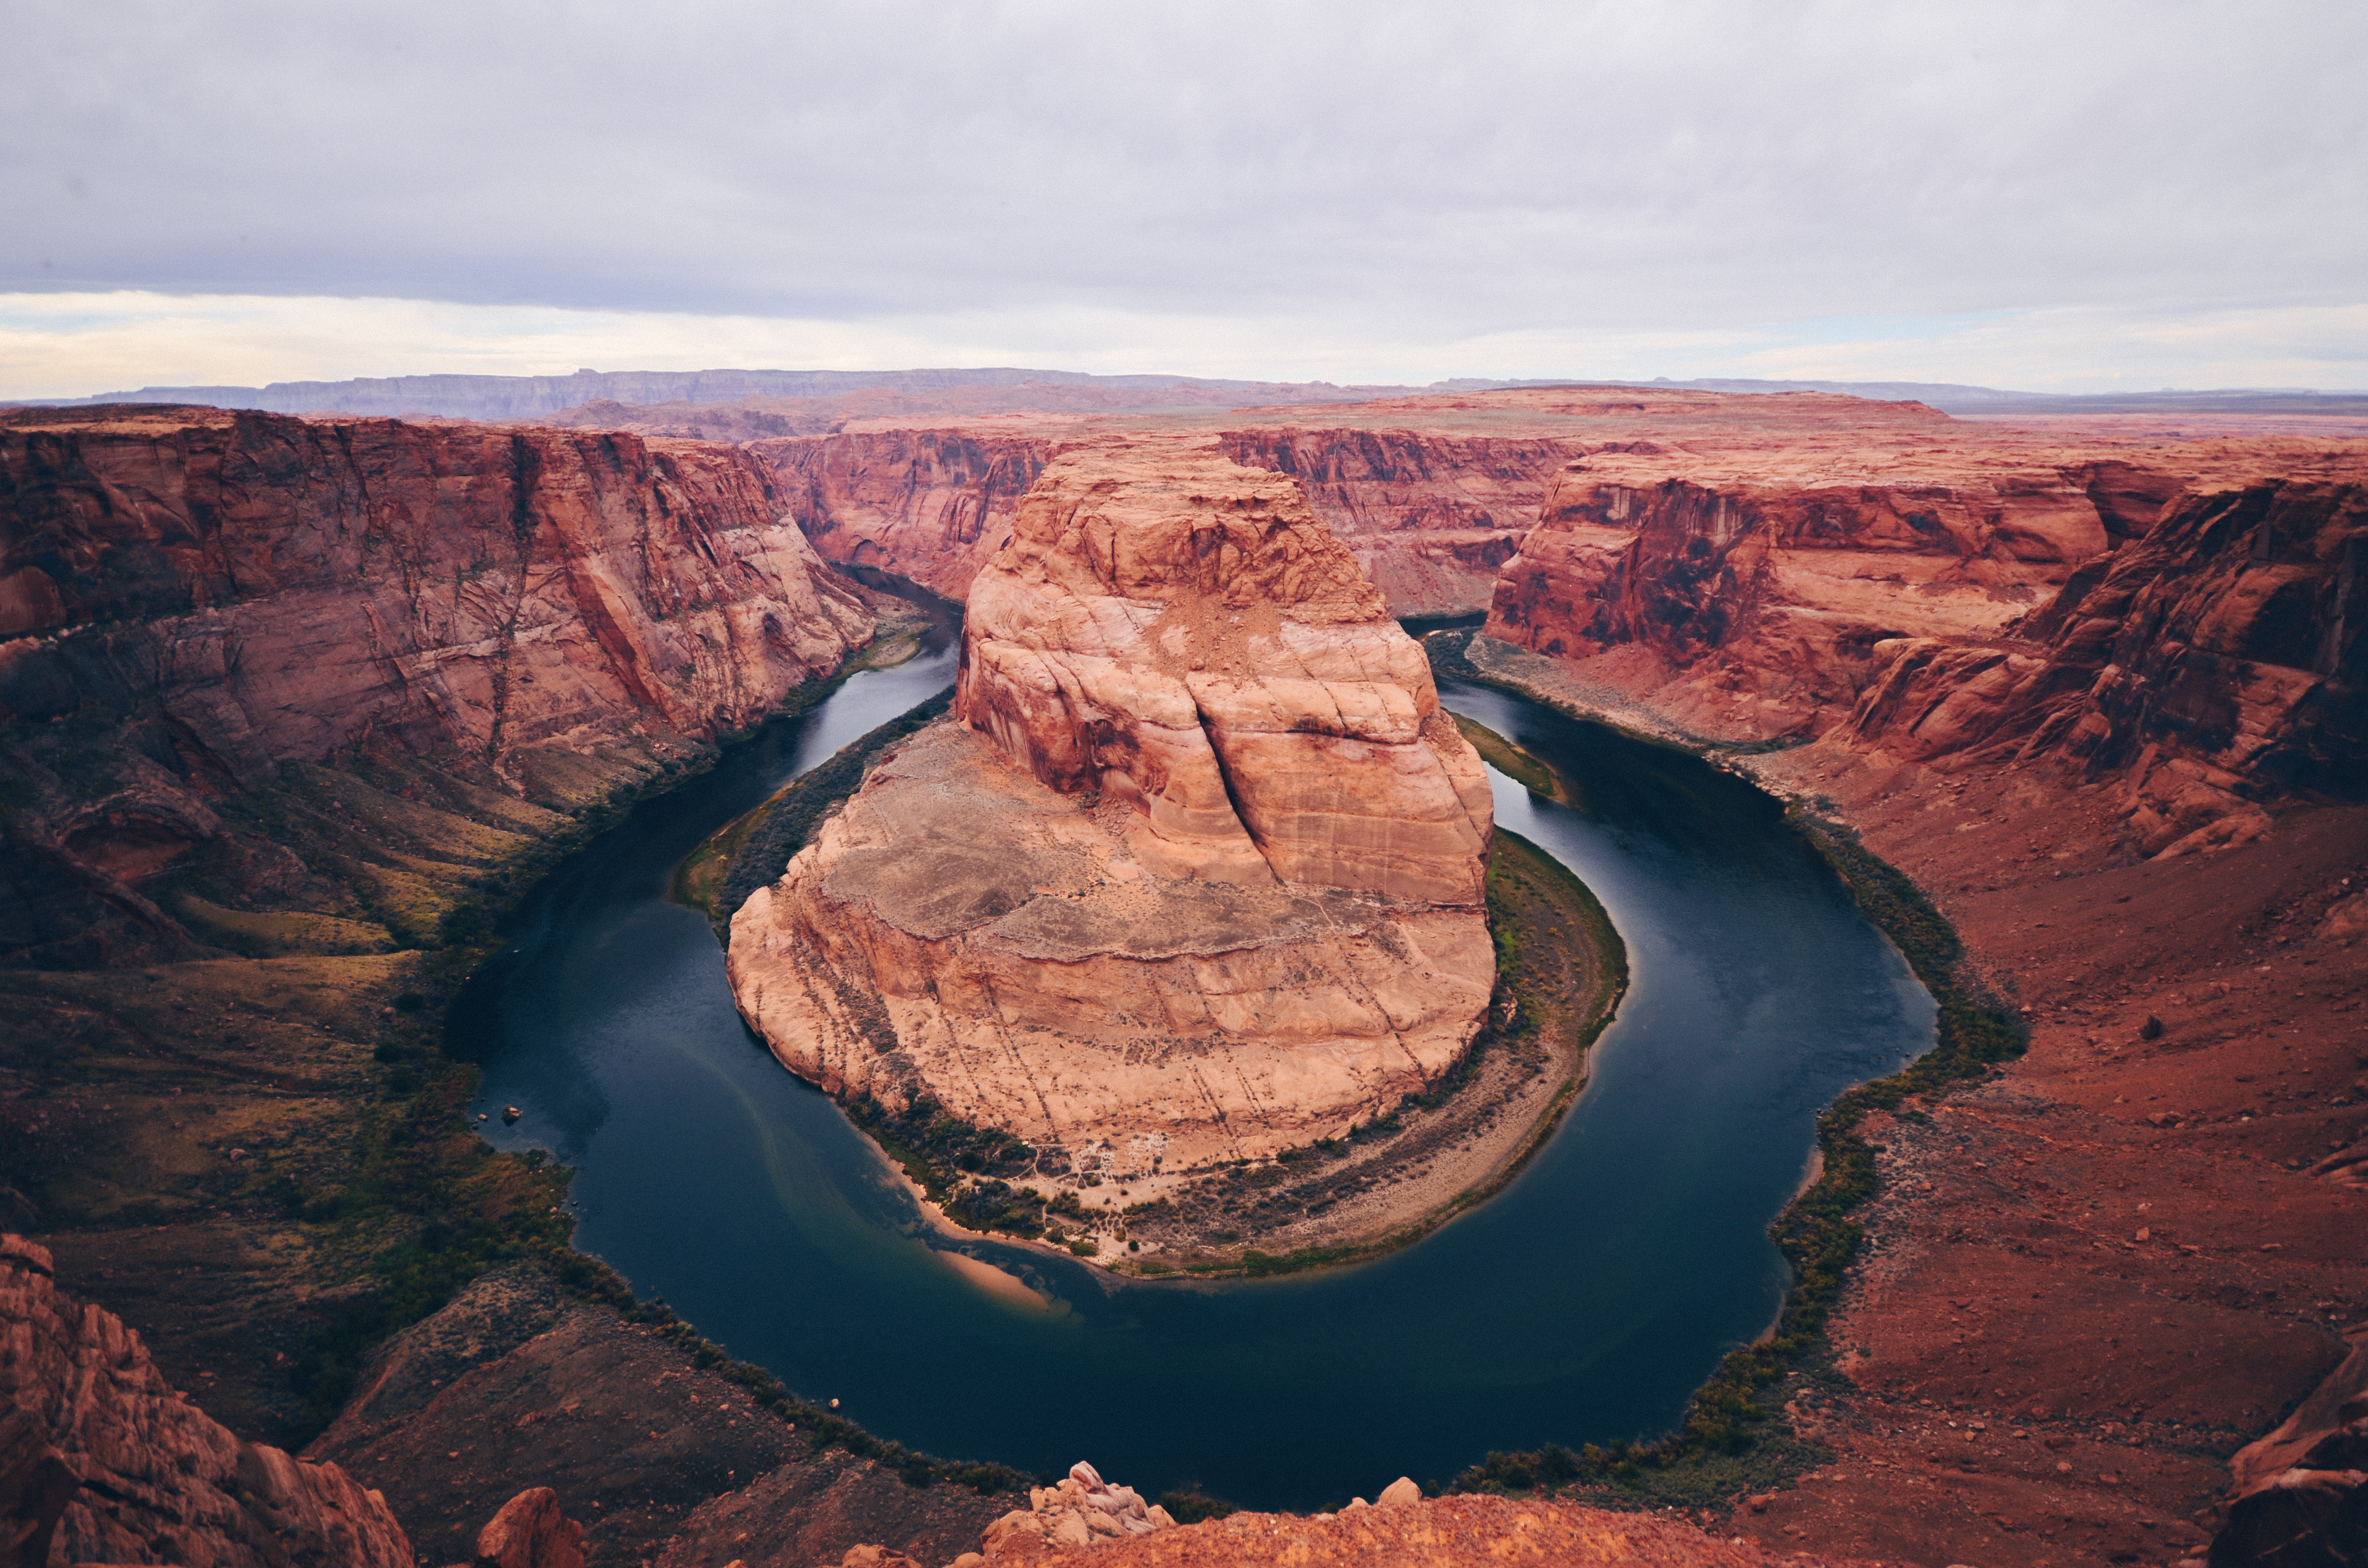
landscape, rock, desert, river, formation, arch, reflection, canyon, terrain, arizona, geology, badlands, plateau, horseshoe bend, wadi, landform, volcanic crater, geographical feature